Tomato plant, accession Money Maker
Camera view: bottom (45 deg); turntable rotation: 270 degrees
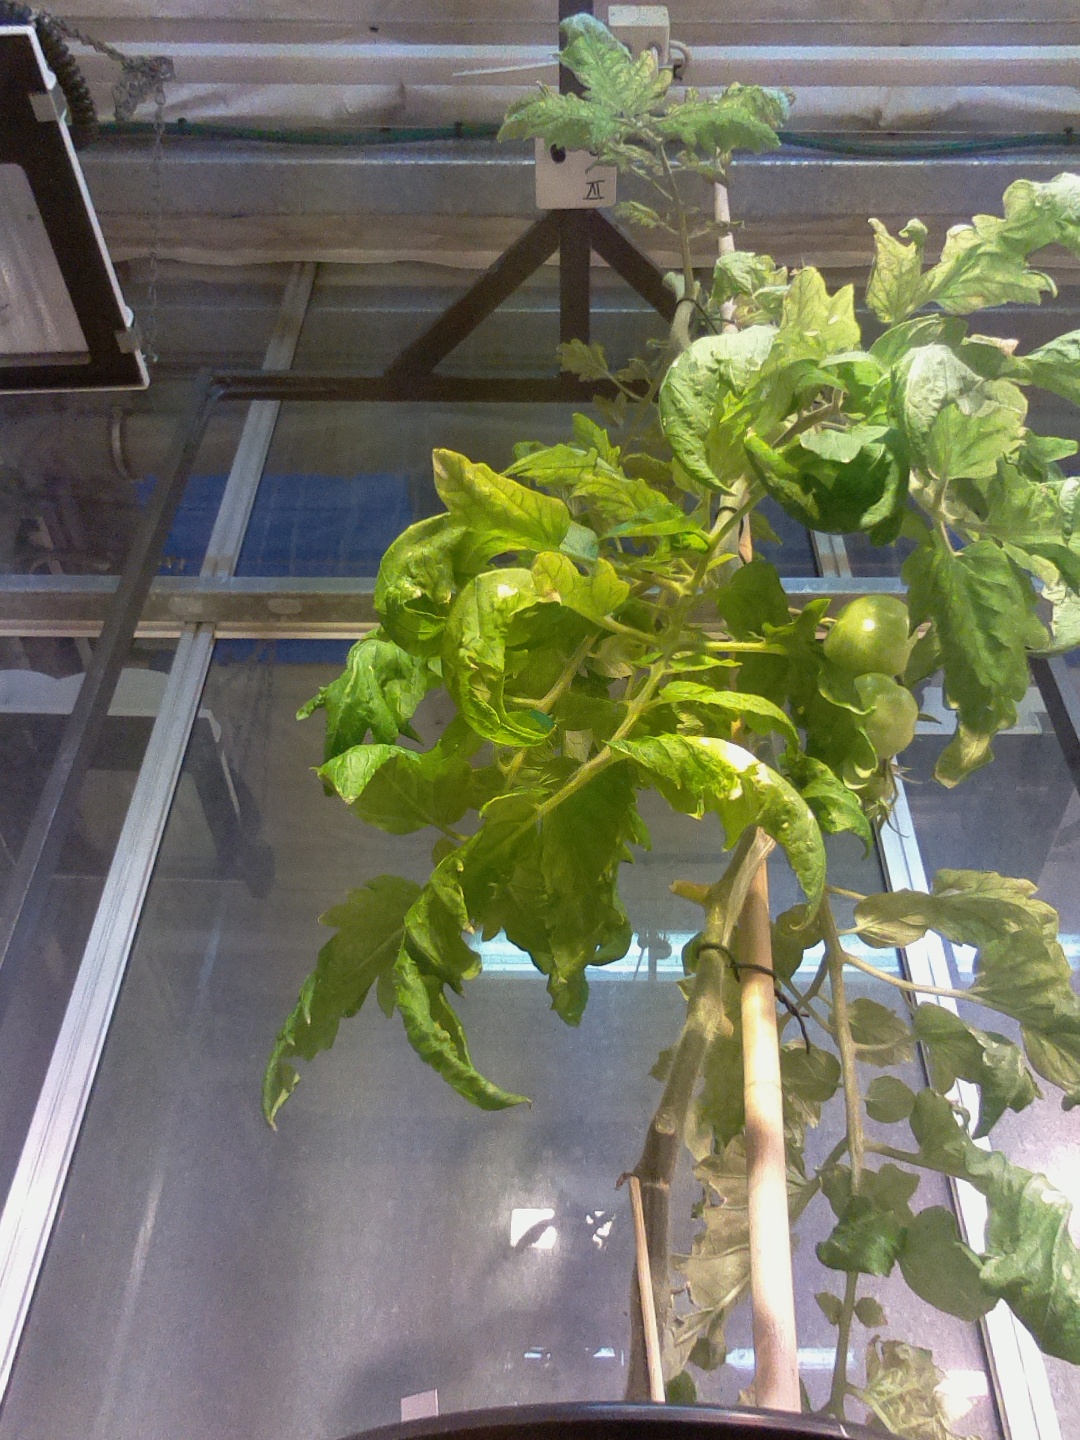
BBCH growth stage 79: 90% -100% of final fruit size